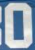
Number: 0